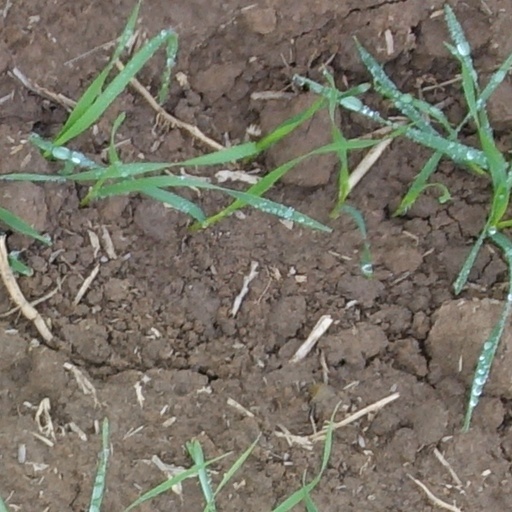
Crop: wheat